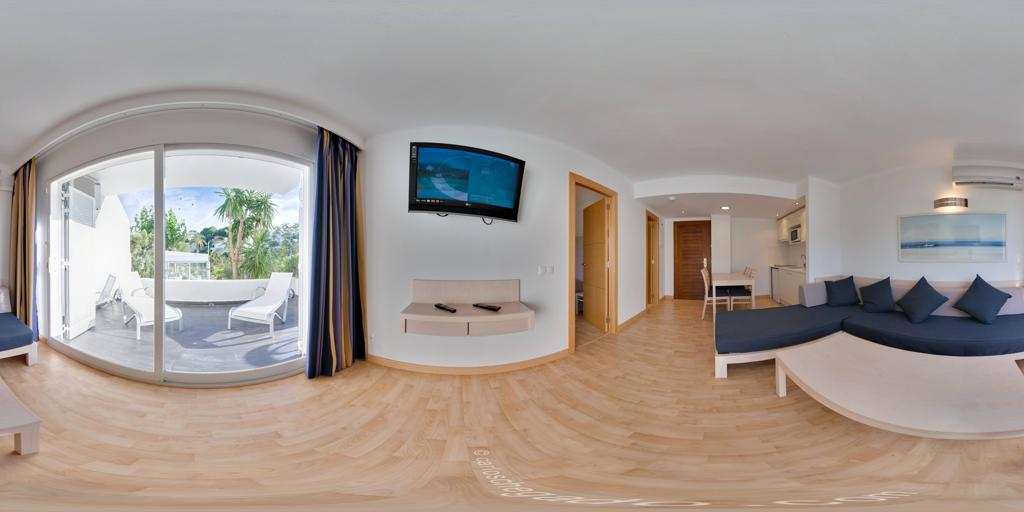
Referred object: the wall-mounted TV above the shelf

Referred object: the wall-mounted flat-screen TV